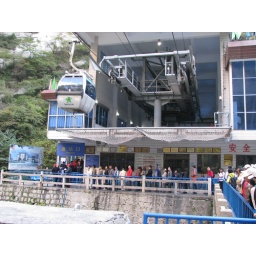
waiting in line to catch the cable car going up hua shan mountain